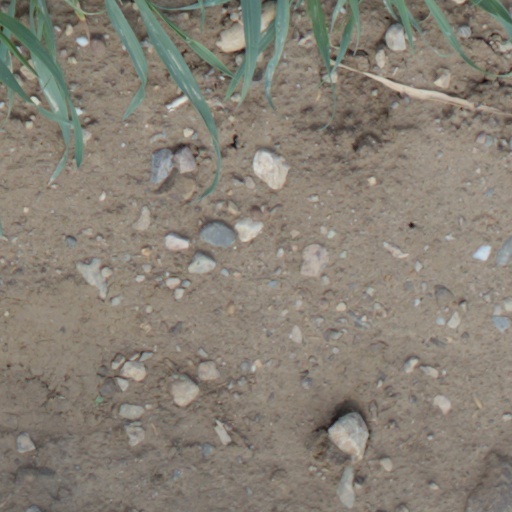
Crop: wheat